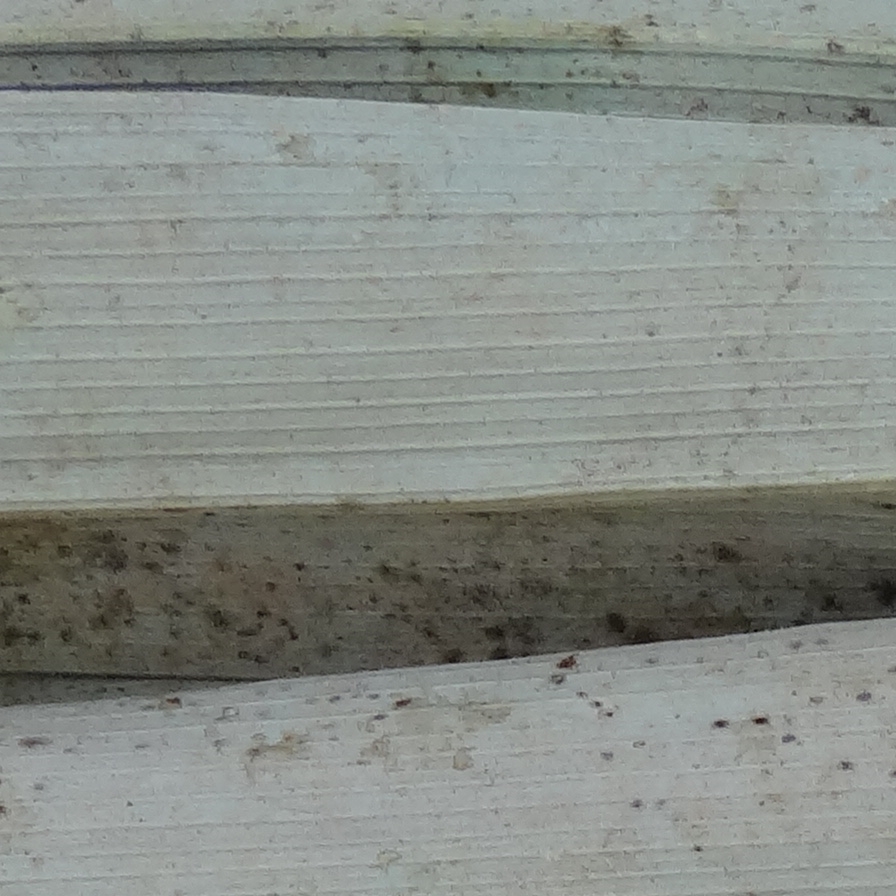
Label: Honey